Edmontosaurus

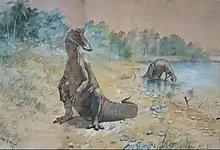
1897 restoration by Charles R. Knight of "E. annectens" as semi-aquatic animals that could only chew soft water plants, a popular idea at the time which is now outdated

As a hadrosaurid, "Edmontosaurus" was a large terrestrial herbivore. Its teeth were continually replaced and packed into dental batteries that contained hundreds of teeth, only a relative handful of which were in use at any time. It used its broad beak to cut loose food, perhaps by cropping, or by closing the jaws in a clamshell-like manner over twigs and branches and then stripping off the more nutritious leaves and shoots. Because the tooth rows are deeply indented from the outside of the jaws, and because of other anatomical details, it is inferred that "Edmontosaurus" and most other ornithischians had cheek-like structures, muscular or non-muscular. The function of the cheeks was to retain food in the mouth. The animal's feeding range would have been from ground level to around above.